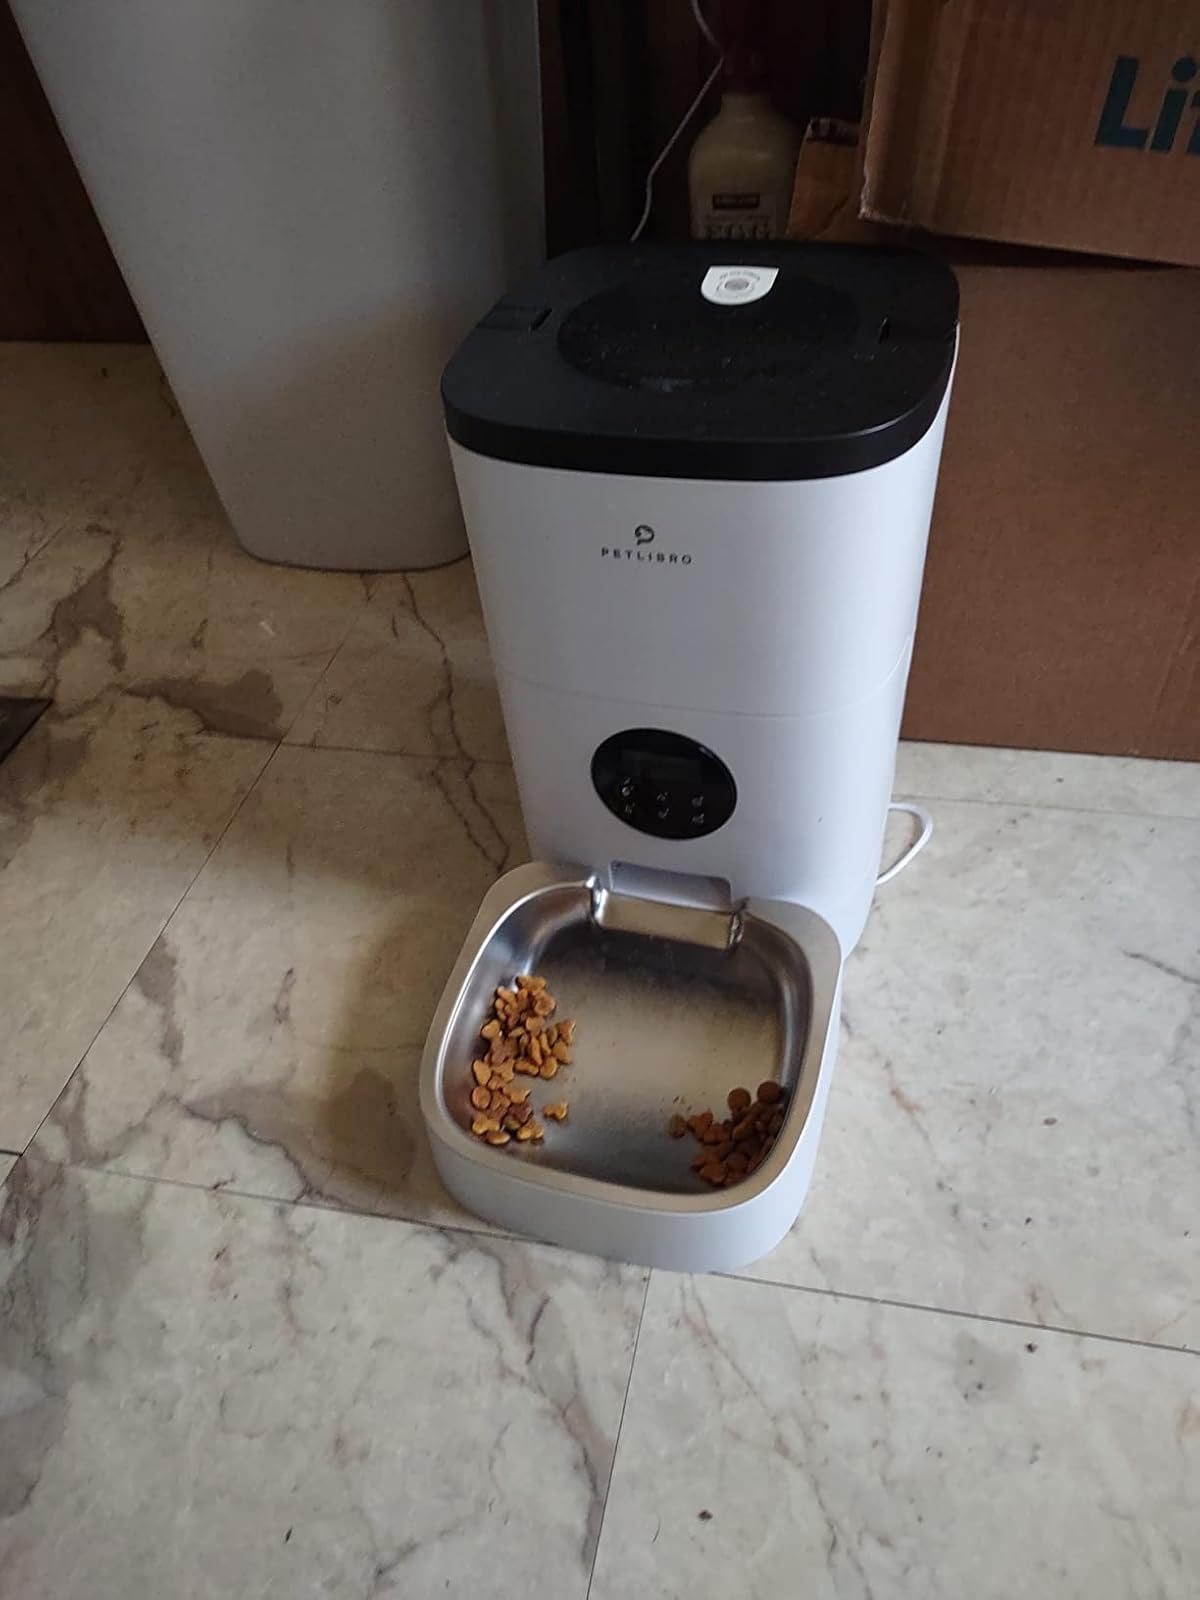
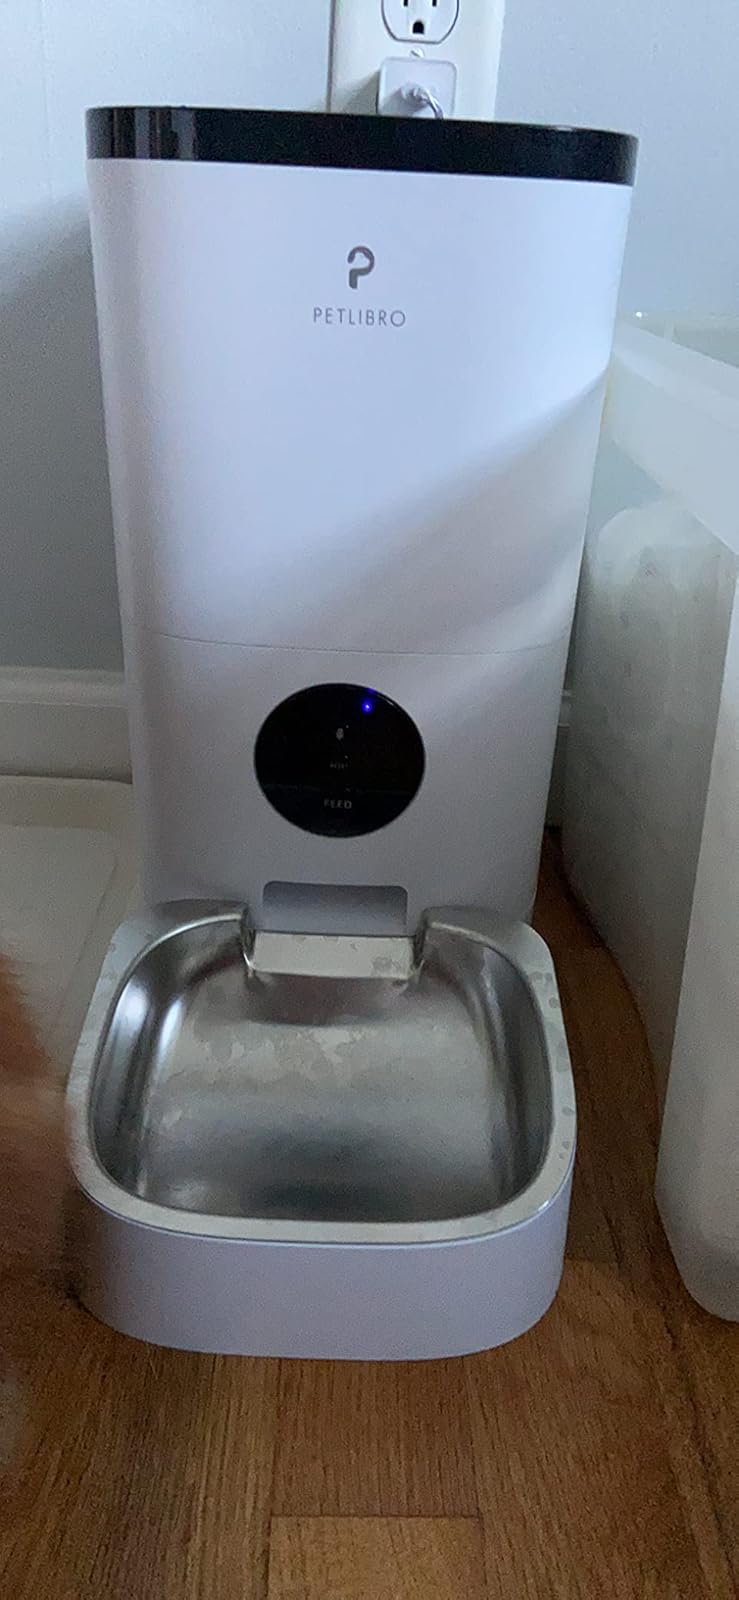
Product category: items_feeder
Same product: yes